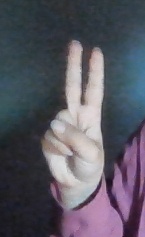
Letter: taa